Hot chocolate

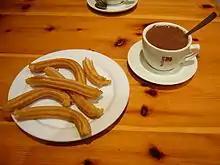
Traditional Spanish hot chocolate served with churros

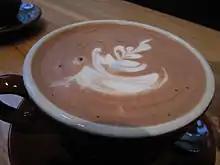
Latte art on hot chocolate

In the Philippines, the native hot chocolate drink is known as "tsokolate". It is made from "tabliya" (or ), tablets of pure ground roasted cacao beans, dissolved in water and milk. Like in Spanish and Latin American versions, the drink is traditionally made in a "tsokolatera" and briskly mixed with a wooden baton called the "molinillo" (also called or ), causing the drink to be characteristically frothy. is typically sweetened with a bit of "muscovado" sugar and has a distinctive grainy texture.